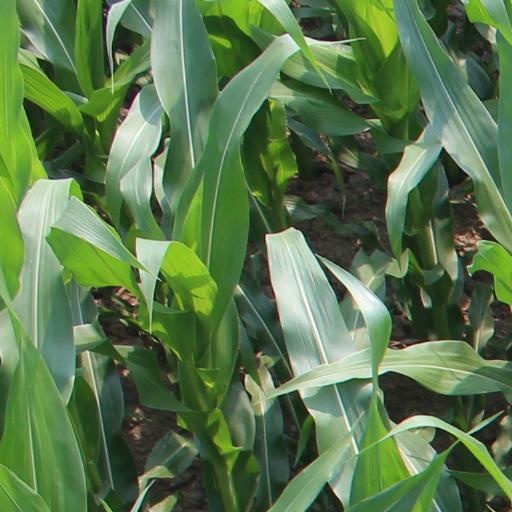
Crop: maize; corn